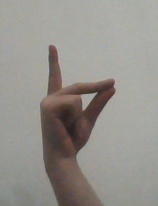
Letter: ta